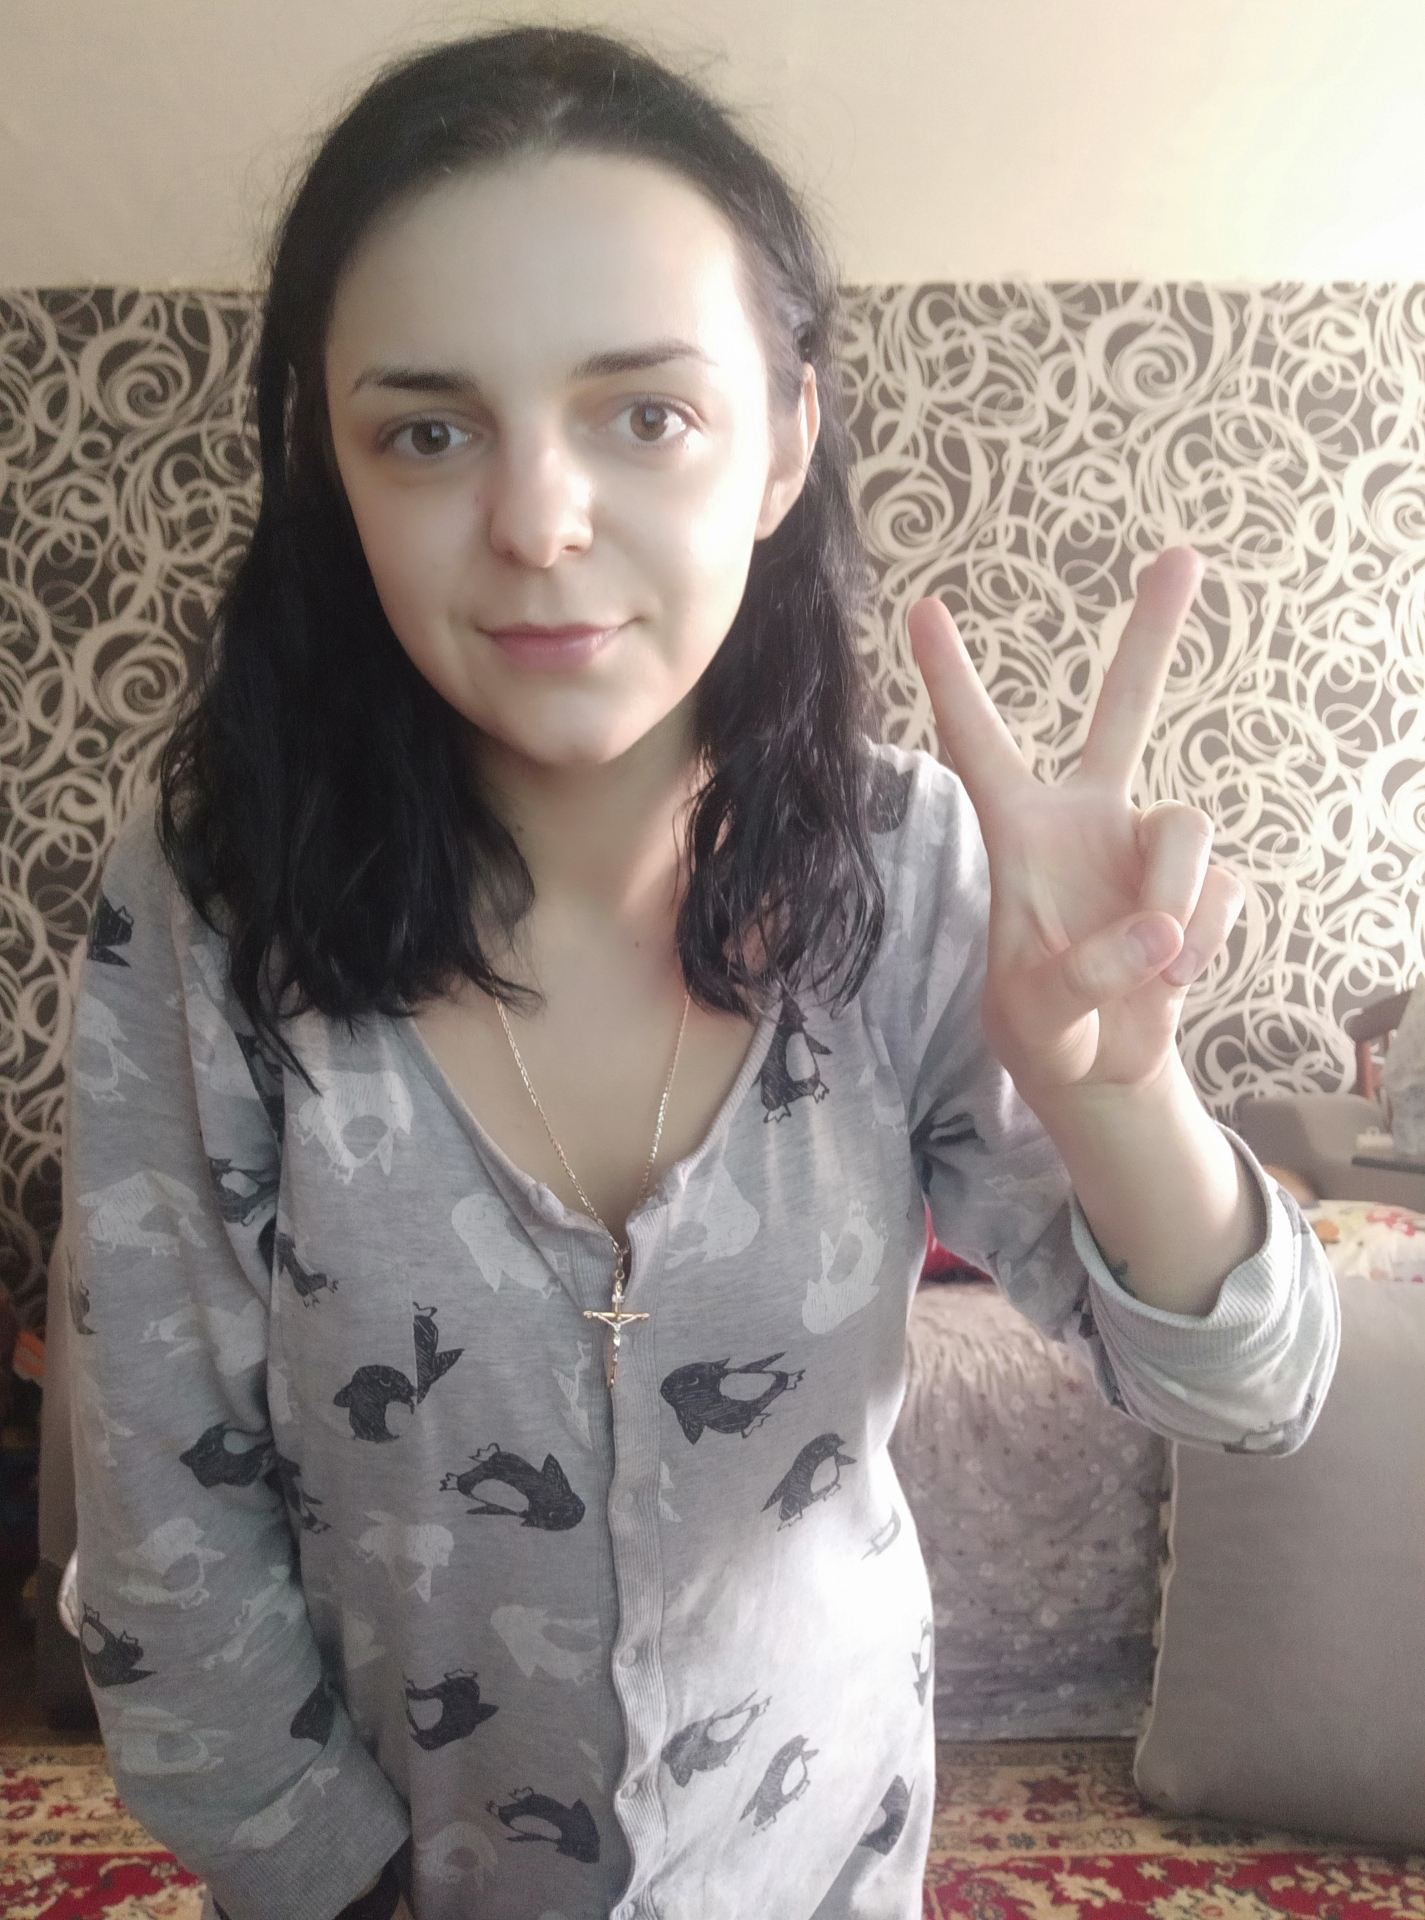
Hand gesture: peace